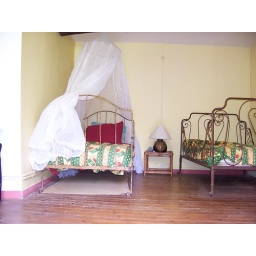
antique beds found in the attic when they bought the house